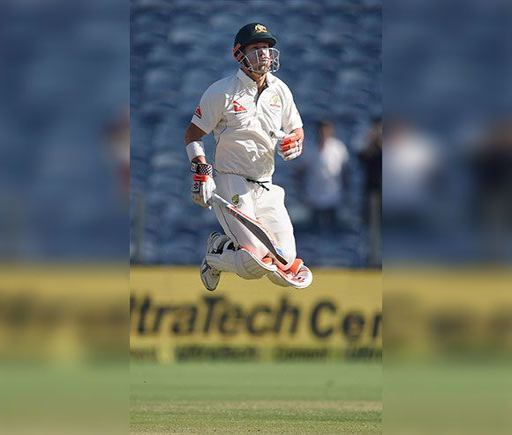
cricket player during the first test match played against cricket team